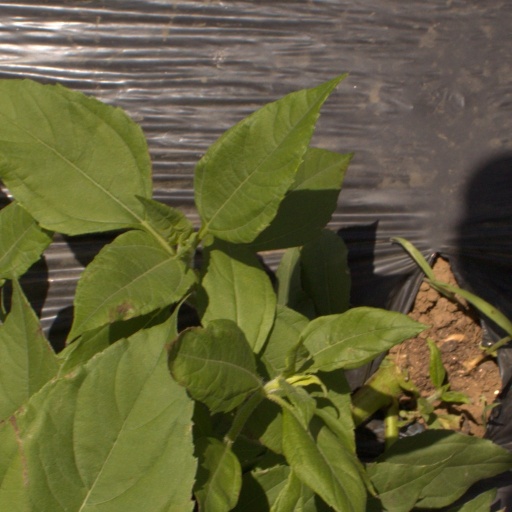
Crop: Jerusalem artichoke